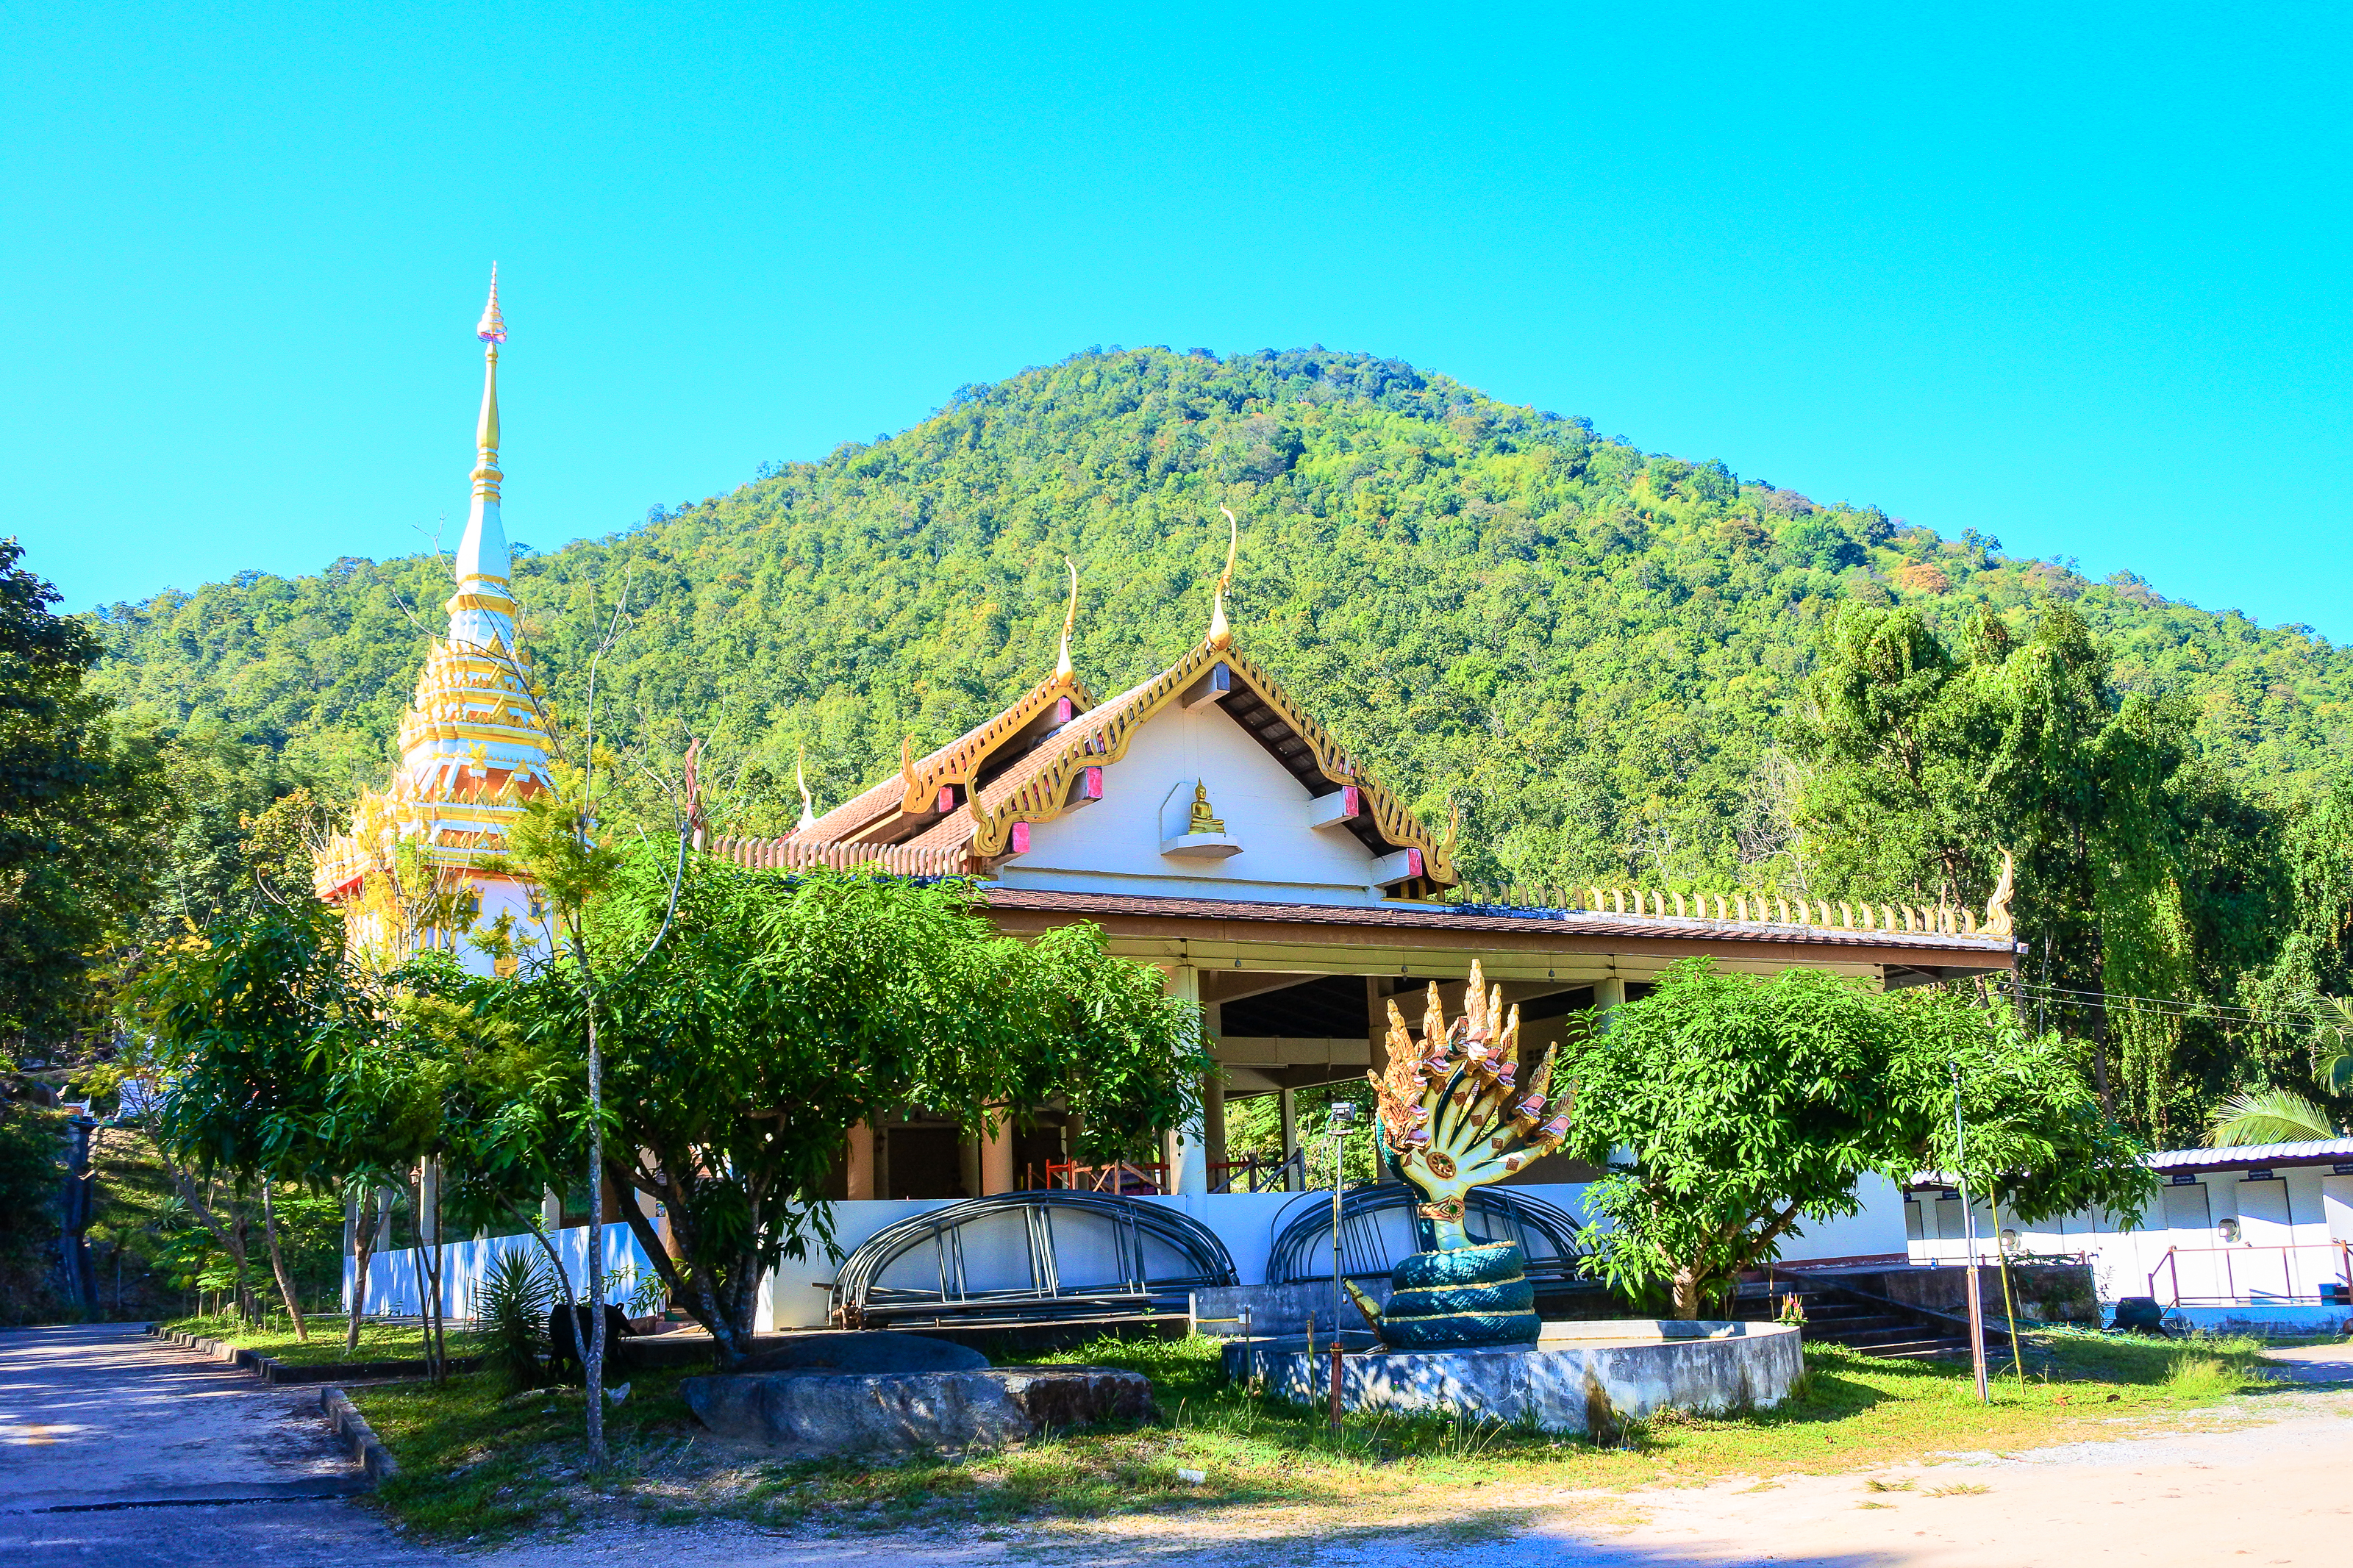
religious, tourism, building, gold, beautiful, buddha, thailand, golden, landmark, architecture, sky, art, famous, old, asia, night, asian, bangkok, thai, wat, buddhism, ancient, stupa, religion, pagoda, traditional, culture, buddhist, temple, travel, mountain, hill station, tree, rural area, roof, leisure, vacation, house, place of worship, hill, tourist attraction